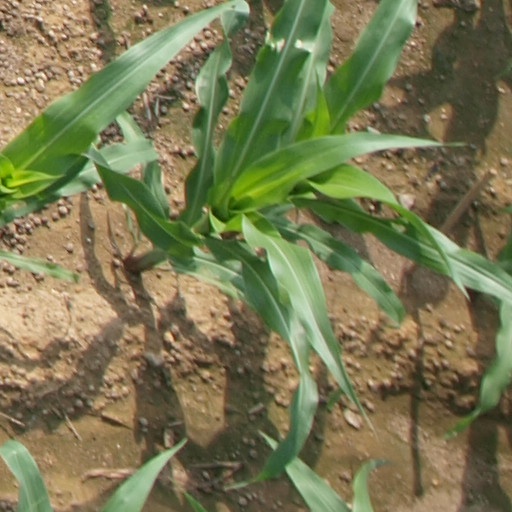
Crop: maize; corn